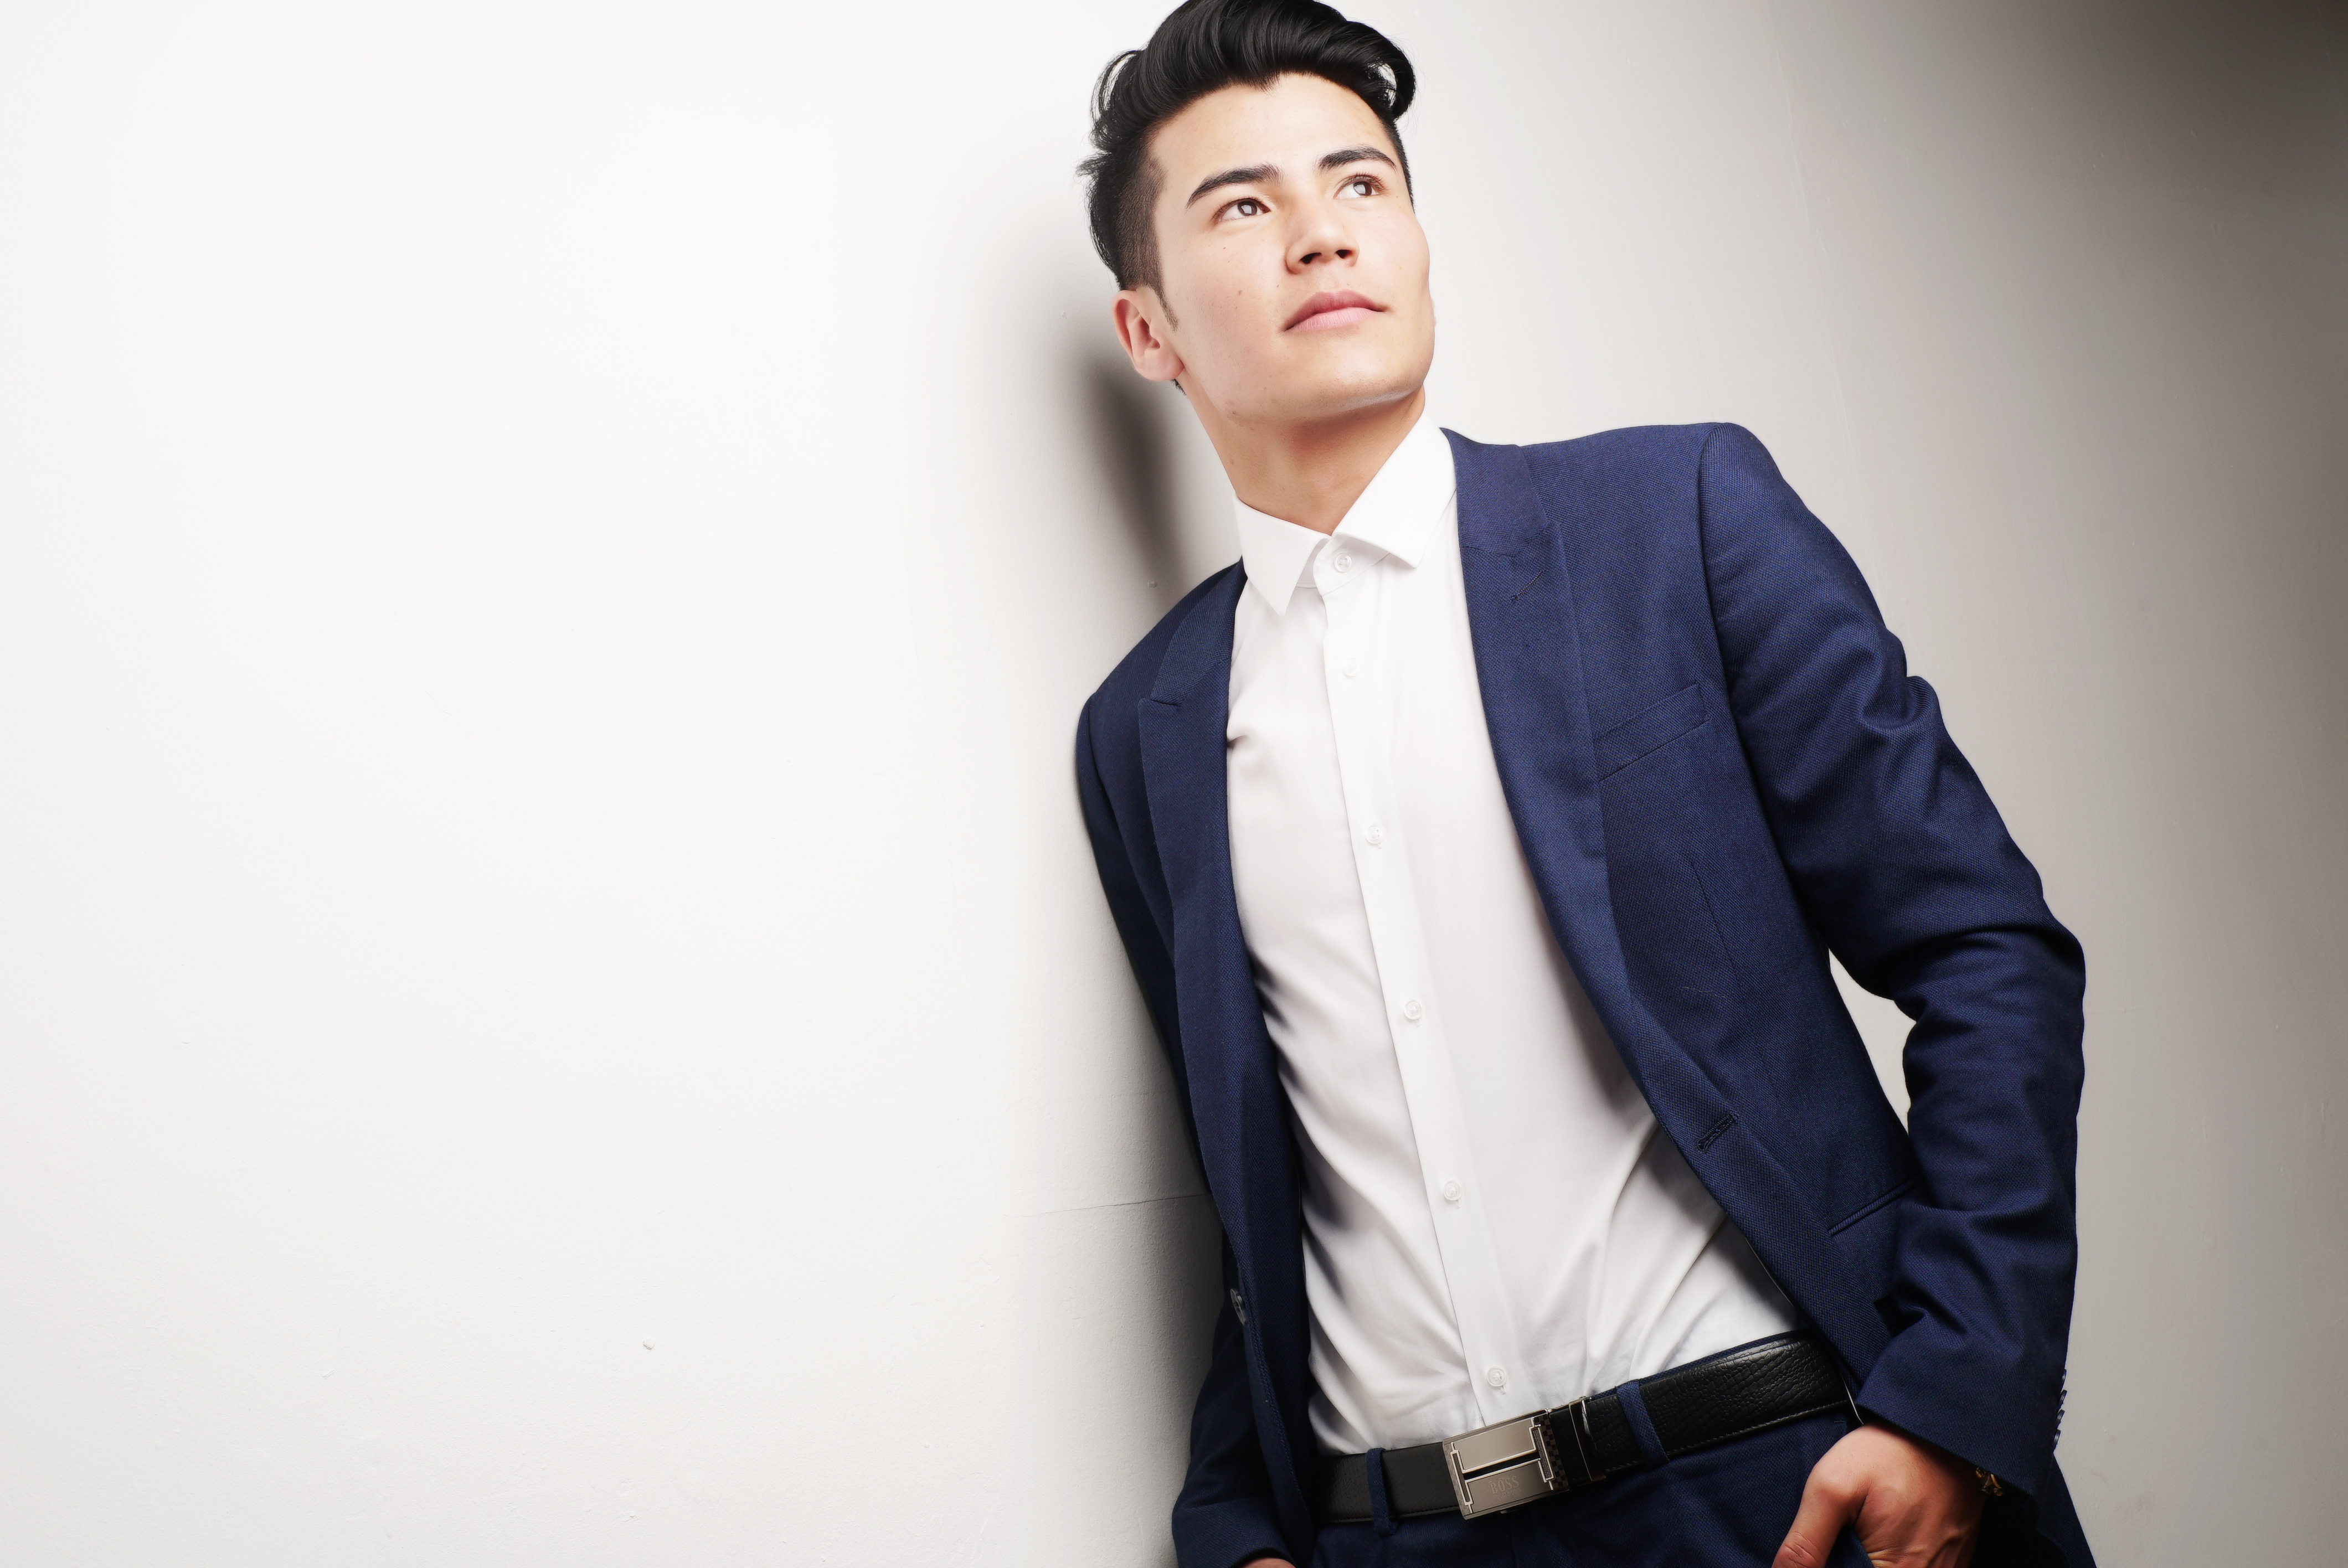
Gender: men